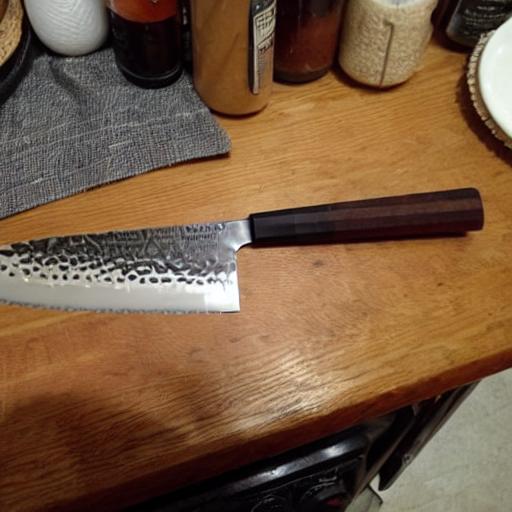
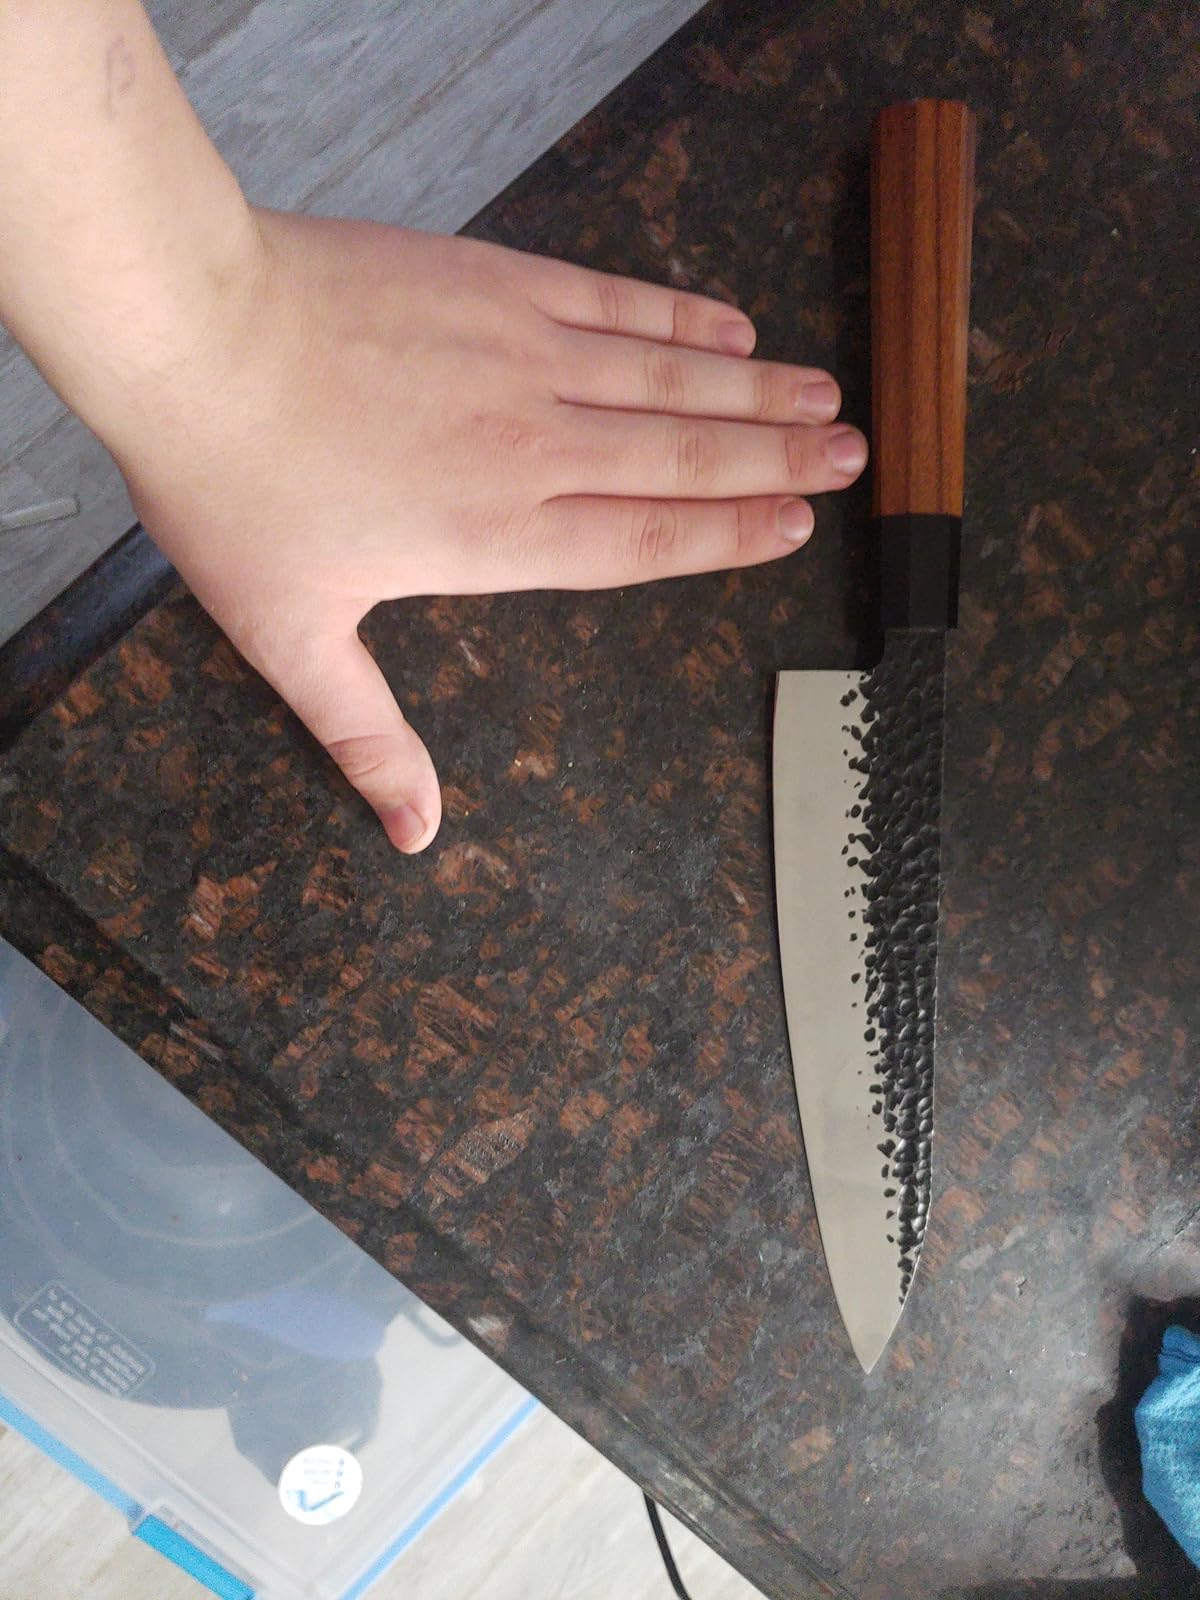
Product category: items_knife
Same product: no